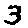
Label: 3